Adidas Predator

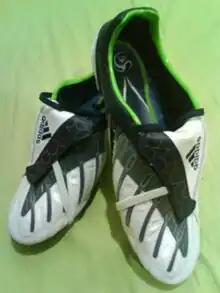
A pair of Adidas Predator PowerSwerve

With the "Predator Power-Swerve" in late 2007, Adidas introduced a foam material they call Smart-foam. They claim it gives the Predator element more rebound power, swerve, and improved control through longer ball contact. Zinedine Zidane helped to develop the new Predator Power-Swerve boot. After ending his active career, he worked together with the Adidas innovation team (a.i.t) in the further evolution of the new boot.